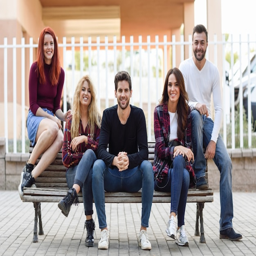
friends sitting on a wooden bench in the street free photo